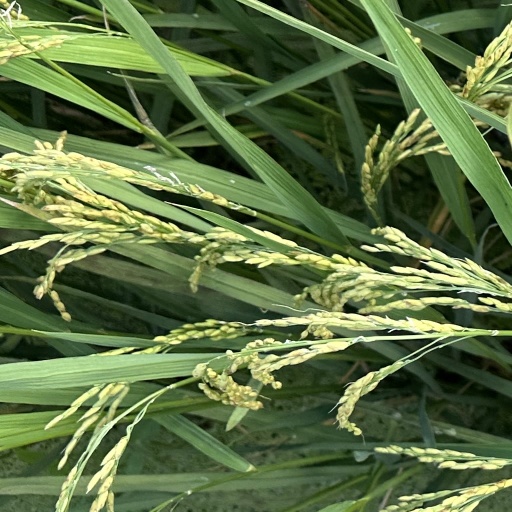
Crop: rice